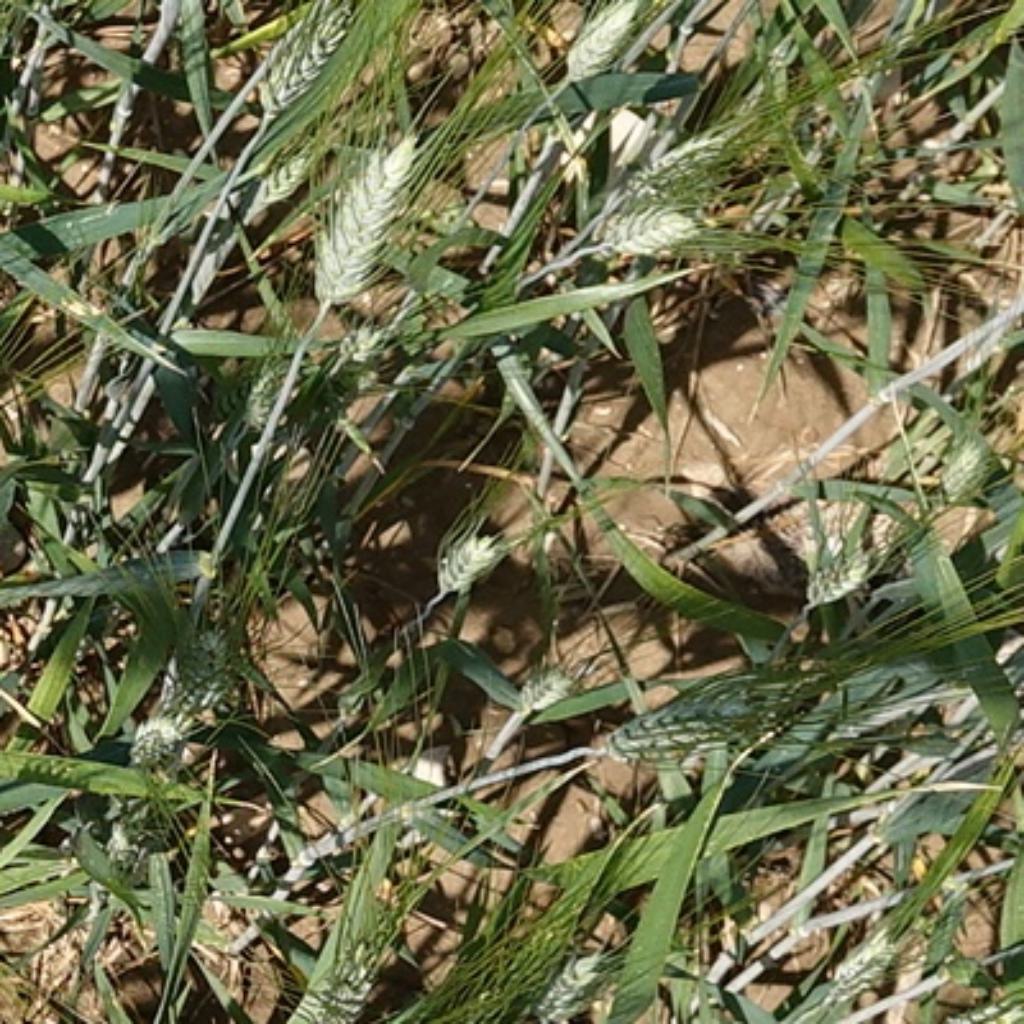
Country: France
Location: Gréoux
Wheat development stage: Filling